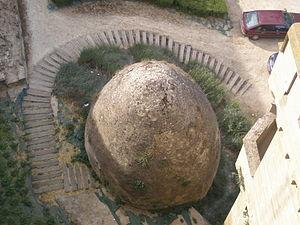
Olite, est une ville de la Communauté forale de Navarre. Elle est située dans la zone non bascophone de la province. Le castillan est la seule langue officielle alors que le basque n’a pas de statut officiel. Elle est chef-lieu de la merindad du même nom et appartient à la circonscription judiciaire de Tafalla.